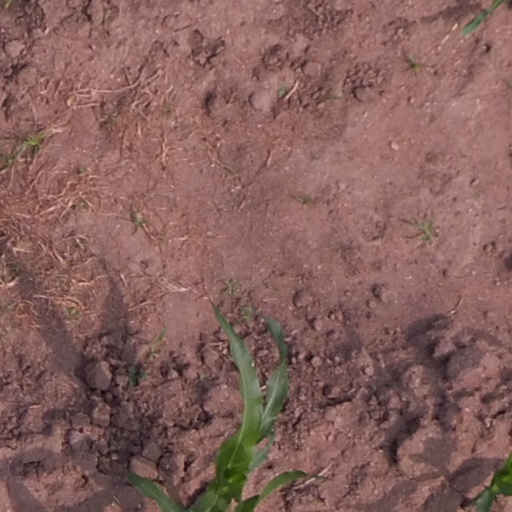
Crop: maize; corn